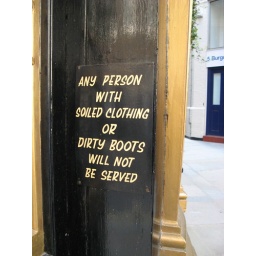
this sign was on the door of a pub in london